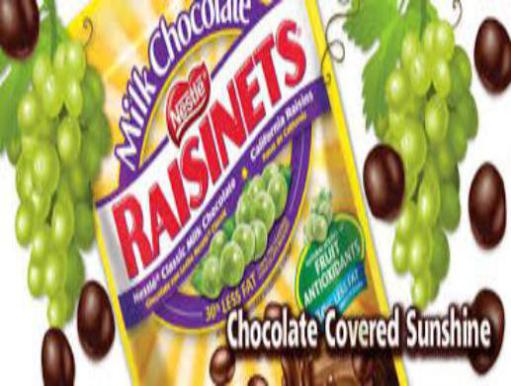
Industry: Food